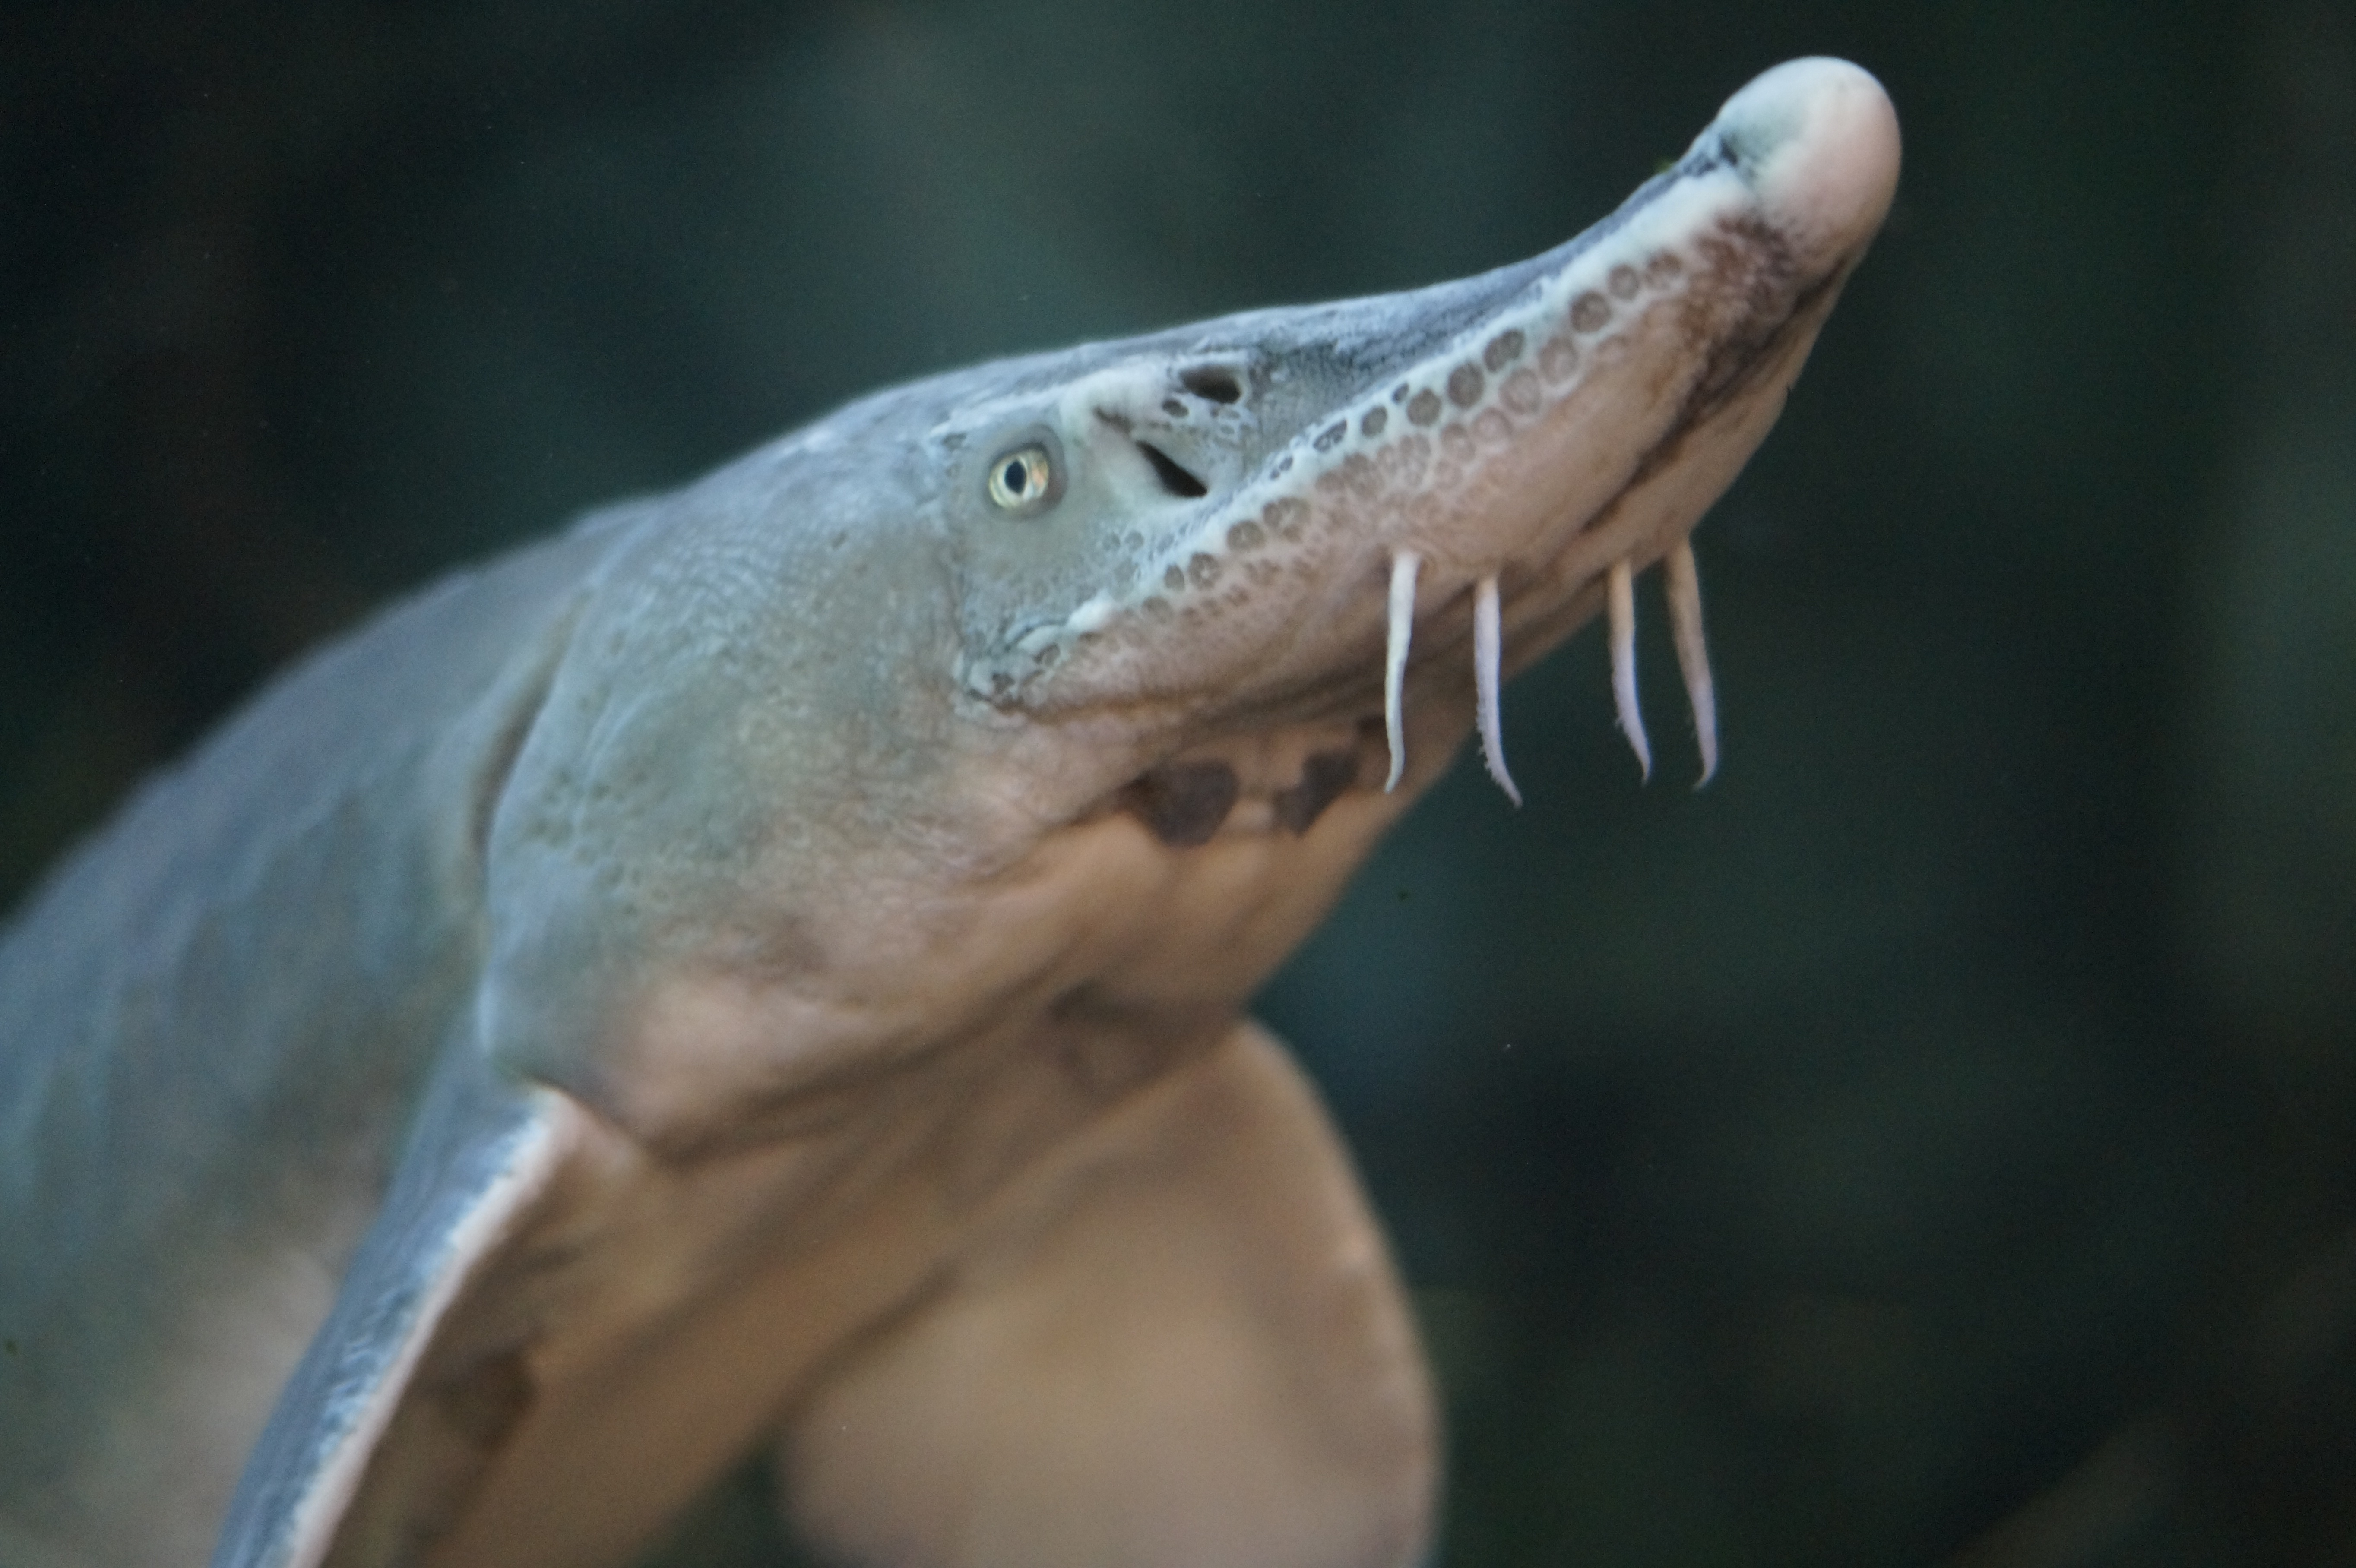
water, nature, animal, underwater, swim, foot, reptile, fish, fauna, mouth, fish head, snout, aquarium, head, vertebrate, below, interference, bottom, barbels, from the bottom, underwater world, freshwater fish